Jot (TV series)

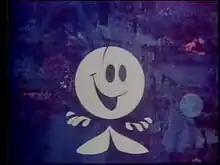

Jot (also known as Jot the Dot) is an American animated children's television program that ran from 1965 to 1974, and from 1980 to 1981. The series consisted of 30 four-minute episodes, which were syndicated between 1965 and the 1980s. "Jot" was executive produced by the Southern Baptist Radio and Television Commission (RATC) as a Baptist version of "Davey and Goliath".